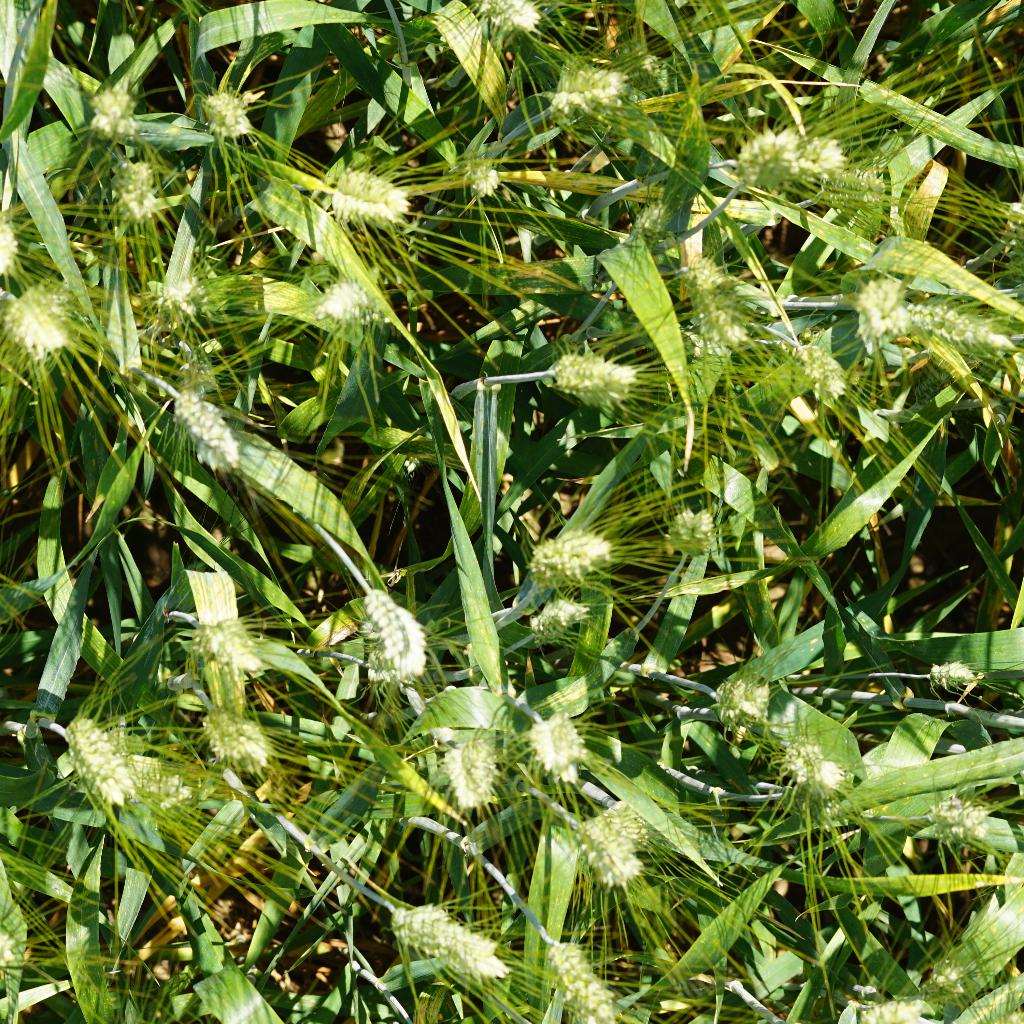
Country: France
Location: Gréoux
Wheat development stage: Filling